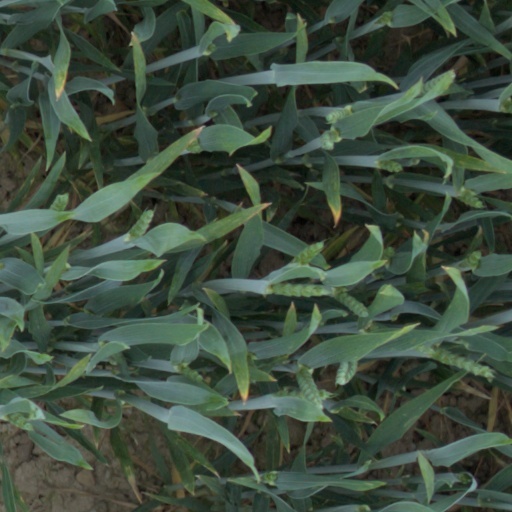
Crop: wheat